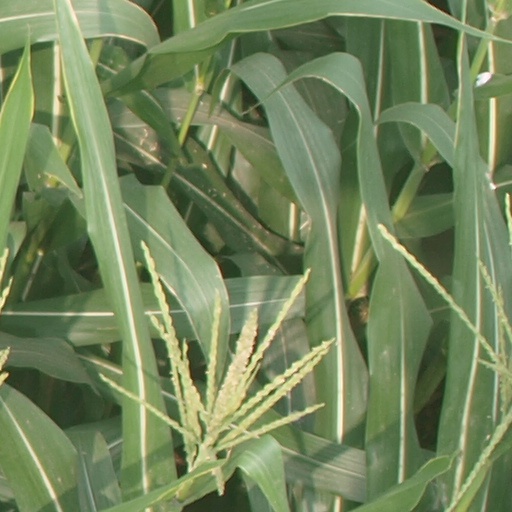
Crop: maize; corn